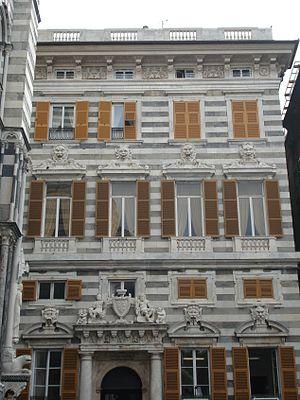
Le Palazzo Sinibaldo Fieschi est un édifice historique situé via di San Lorenzo dans le centre historique de Gênes.